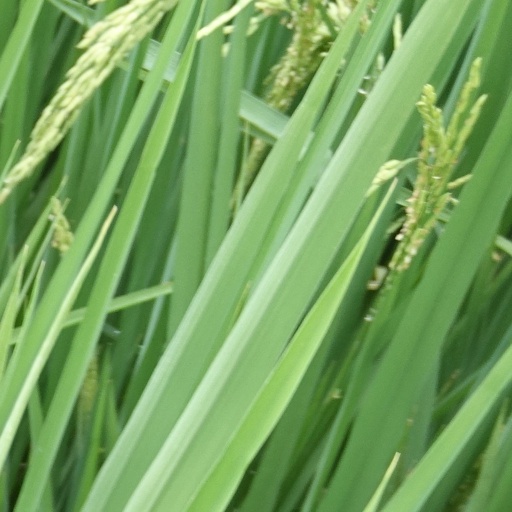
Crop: rice